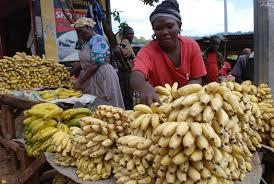
Wakulima wanahimizwa kutumia mbegu za kisasa na pia kutumia mbolea katika upanzi. Hii inafanya wao wanapata mazao mengi ambao wakipeleka sokoni, inawaletea faida kama wakulima.